The Charlatan (operetta)

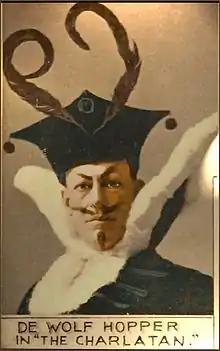
DeWolf Hopper in "The Charlatan"

The Charlatan is an 1898 American operetta also known as "The Mystical Miss", with music and lyrics by John Philip Sousa. Today only excerpts from the work—"The Charlatan March", "The Charlatan Waltzes" and "The Charlatan Overture"—are commonly known. The operetta is set in the early nineteenth century in Russia with scenes in the village of Bohkara; at Gogol's house; and in the Grand Duke's Palace in Russia.